Simhah Pinsker

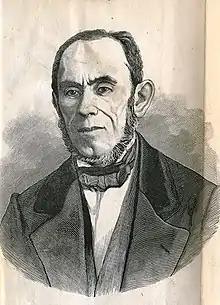
Simhah Pinsker

Simhah Pinsker (March 17, 1801 – October 29, 1864) was a Polish-Jewish scholar and archeologist born in Tarnopol, Habsburg East Galicia (now Ternopil, Ukraine). He received his early Hebrew education in a cheder and from his father, Shebaḥ ha-Levi, a noted preacher, who instructed him in mathematics and German language also. He was the father of Leon Pinsker.